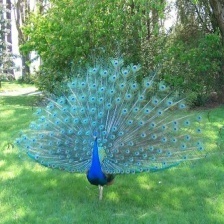
Species: PEACOCK
Scientific name: PAVO CRISTATUS